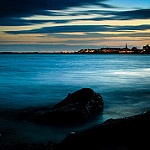
Label: sea